Robert Whittaker (British Army officer)

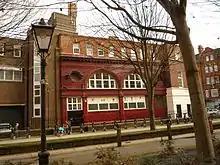
206 Brompton Road, the former Brompton Road tube station closed in 1934, used as the headquarters of Whittaker's 26th (London) AA Brigade and of the London Inner Artillery Zone during World War II.

The threat of air raids on the United Kingdom, in the event of war with Germany, led to an expansion of the TA's Anti-Aircraft (AA) units in the 1930, which accelerated after the Munich Crisis of 1938, when the TA had been briefly mobilised for war. Whittaker was promoted to brigadier and appointed commander of 26th (London) Anti-Aircraft Brigade (including his old regiment) on 18 January 1939. 26th AA Bde, controlling several regiments of heavy anti-aircraft (HAA) guns, was a critical part of the air defences of London. Just before the outbreak of war, the brigade moved its headquarters to Brompton Road in South Kensington, where a Piccadilly line underground railway station had been disused since 1934. The tunnels, subways and lift-shafts of the station were adapted to provide bomb-proof accommodation, and it became the control centre for the whole of the London Inner Artillery Zone (IAZ) under 1st AA Division.